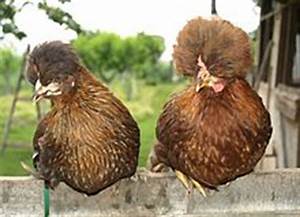
Label: chicken